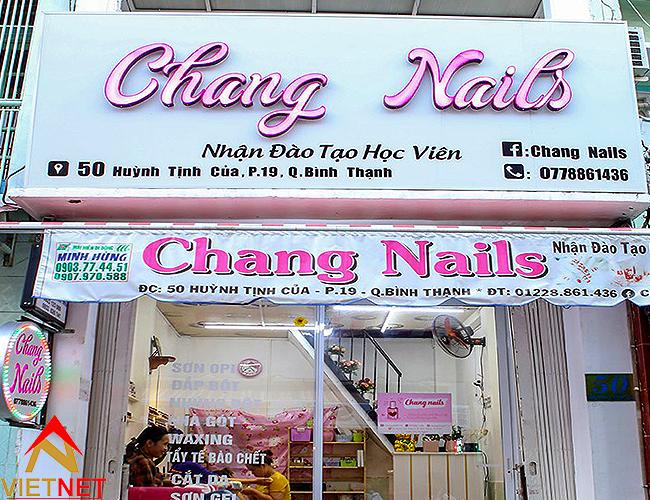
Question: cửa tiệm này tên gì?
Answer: cửa tiệm này tên chang nails